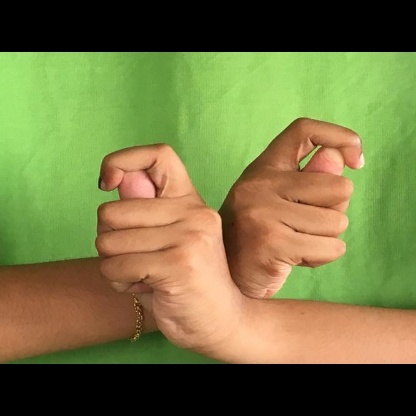
Mudra: Berunda